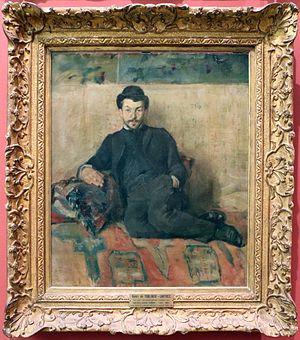
Gustave Lucien Dennery, né le 6 mars 1863 à Paris et mort à Neuilly-sur-Seine le 10 octobre 1953, est un peintre français.